Wincenty Pstrowski

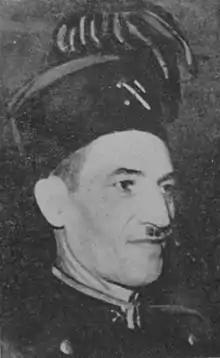
Pstrowski

Wincenty Pstrowski (28 May 1904 – 18 April 1948) was a Polish miner, known as the Polish Stakhanov and recognized with awards for his high productivity, during the Three Year Plan.